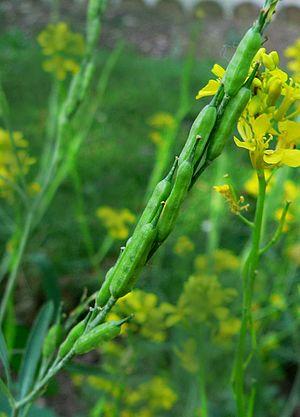
Brassica nigra, moutarde noire, siliques, Jardin des Plantes de Paris
La moutarde noire ou sénevé noir est une espèce de plantes annuelles de la famille des Brassicacées, cultivée pour ses graines servant à la préparation de condiments. L'ancien nom donné par Linné à cette plante était Sinapis nigra ; c'est sous cette appellation que l'on retrouve cette plante dans la matière médicale homéopathique.